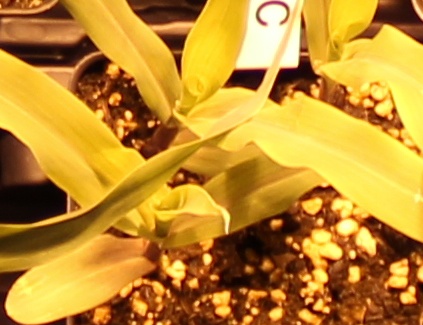
Label: Corn